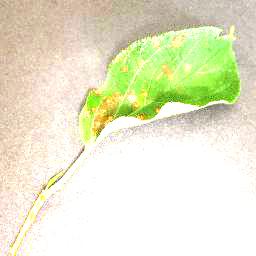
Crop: apple
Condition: cedar_rust